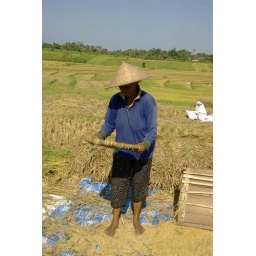
Kaf scheiden van koren gaat hier nog echt ouderwets door de rijskorrels met het kaf in de lucht te gooien.